Asahikawa

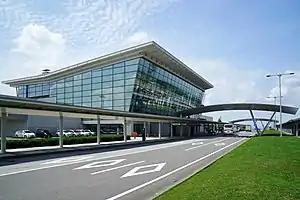
Asahikawa Airport

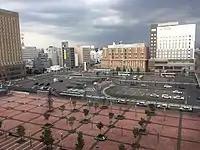
Asahikawa Station-North-Entrance

Asahikawa is served by Asahikawa Airport which stretches over the outskirts of Asahikawa City and Higashikagura, Hokkaido. The airport was first proposed by the Asahikawa City Council in 1955, opened in 1961, and daily flights to Tokyo started in 1970. The present terminal of Asahikawa Airport opened in 2000. It is a second class airport, and also a single-runway regional airport. It serves domestic destinations including Tokyo, but some airlines offer destinations in South Korea. EVA Air added Asahikawa as a destination from Taipei on May 2, 2013.